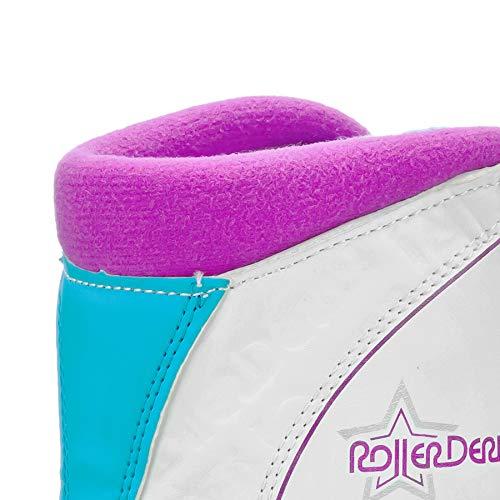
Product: Roller Derby Roller Star Women's Roller Skates, 9, White/Purple/Blue
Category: Sports & Outdoors | Outdoor Recreation | Skates, Skateboards & Scooters | Inline & Roller Skating | Roller Skates
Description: Padded lining, reinforced heel support, and lace-up closure.
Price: $49.95
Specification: Product Dimensions:         13.3 x 15.5 x 5.5 inches    |Shipping Weight: 5.7 pounds (View shipping rates and policies)|ASIN: B00XA30URM|Item model number: U725W|    #6    in Roller Skates